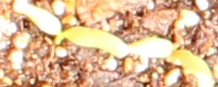
Label: Sugar beet